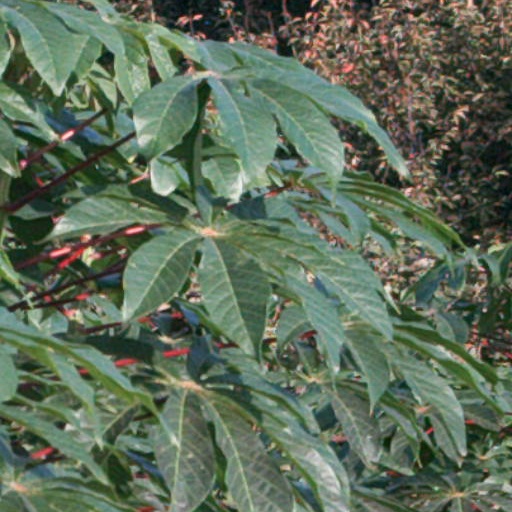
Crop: cassava